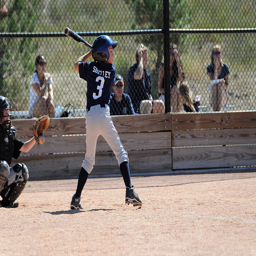
a little boy holding the bat during the game
Two young baseball players getting ready for a pitch while adults look on.
A young man holding a baseball bat while standing near a cage.
A young boy getting ready to hit a baseball for his team.
A photo of a kid in their batting stance in an outdoor baseball field.